Towards Glory

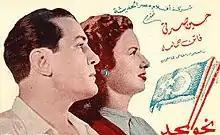
Poster for domestic release

Nahwa al-Majd, known in English as Towards Glory, is an Egyptian 1949 romance film directed by and starring . The film also featured Faten Hamama and Kamal Al-Shennawi as co-stars.